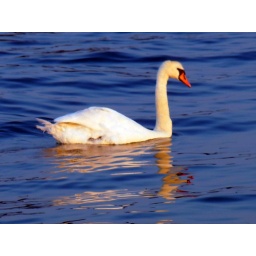
saw this swan today early in the morning swimming on the baltic sea and enjoy the sunset.